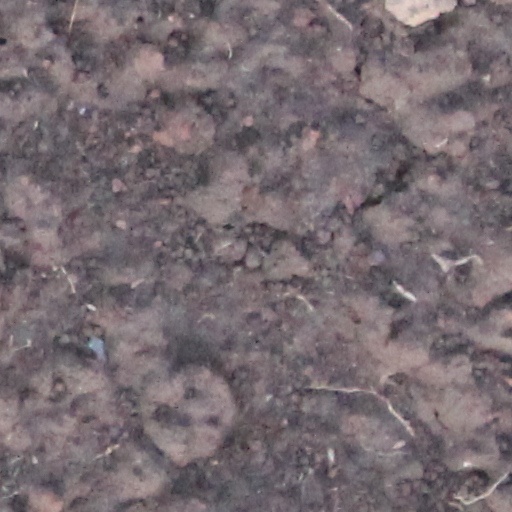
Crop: wheat